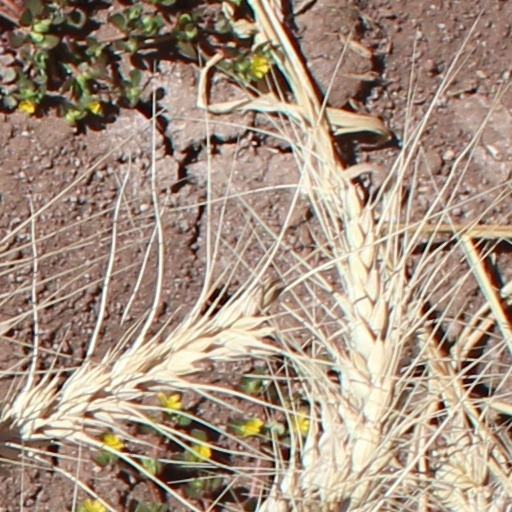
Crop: wheat